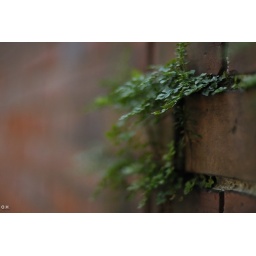
Another green in the wall